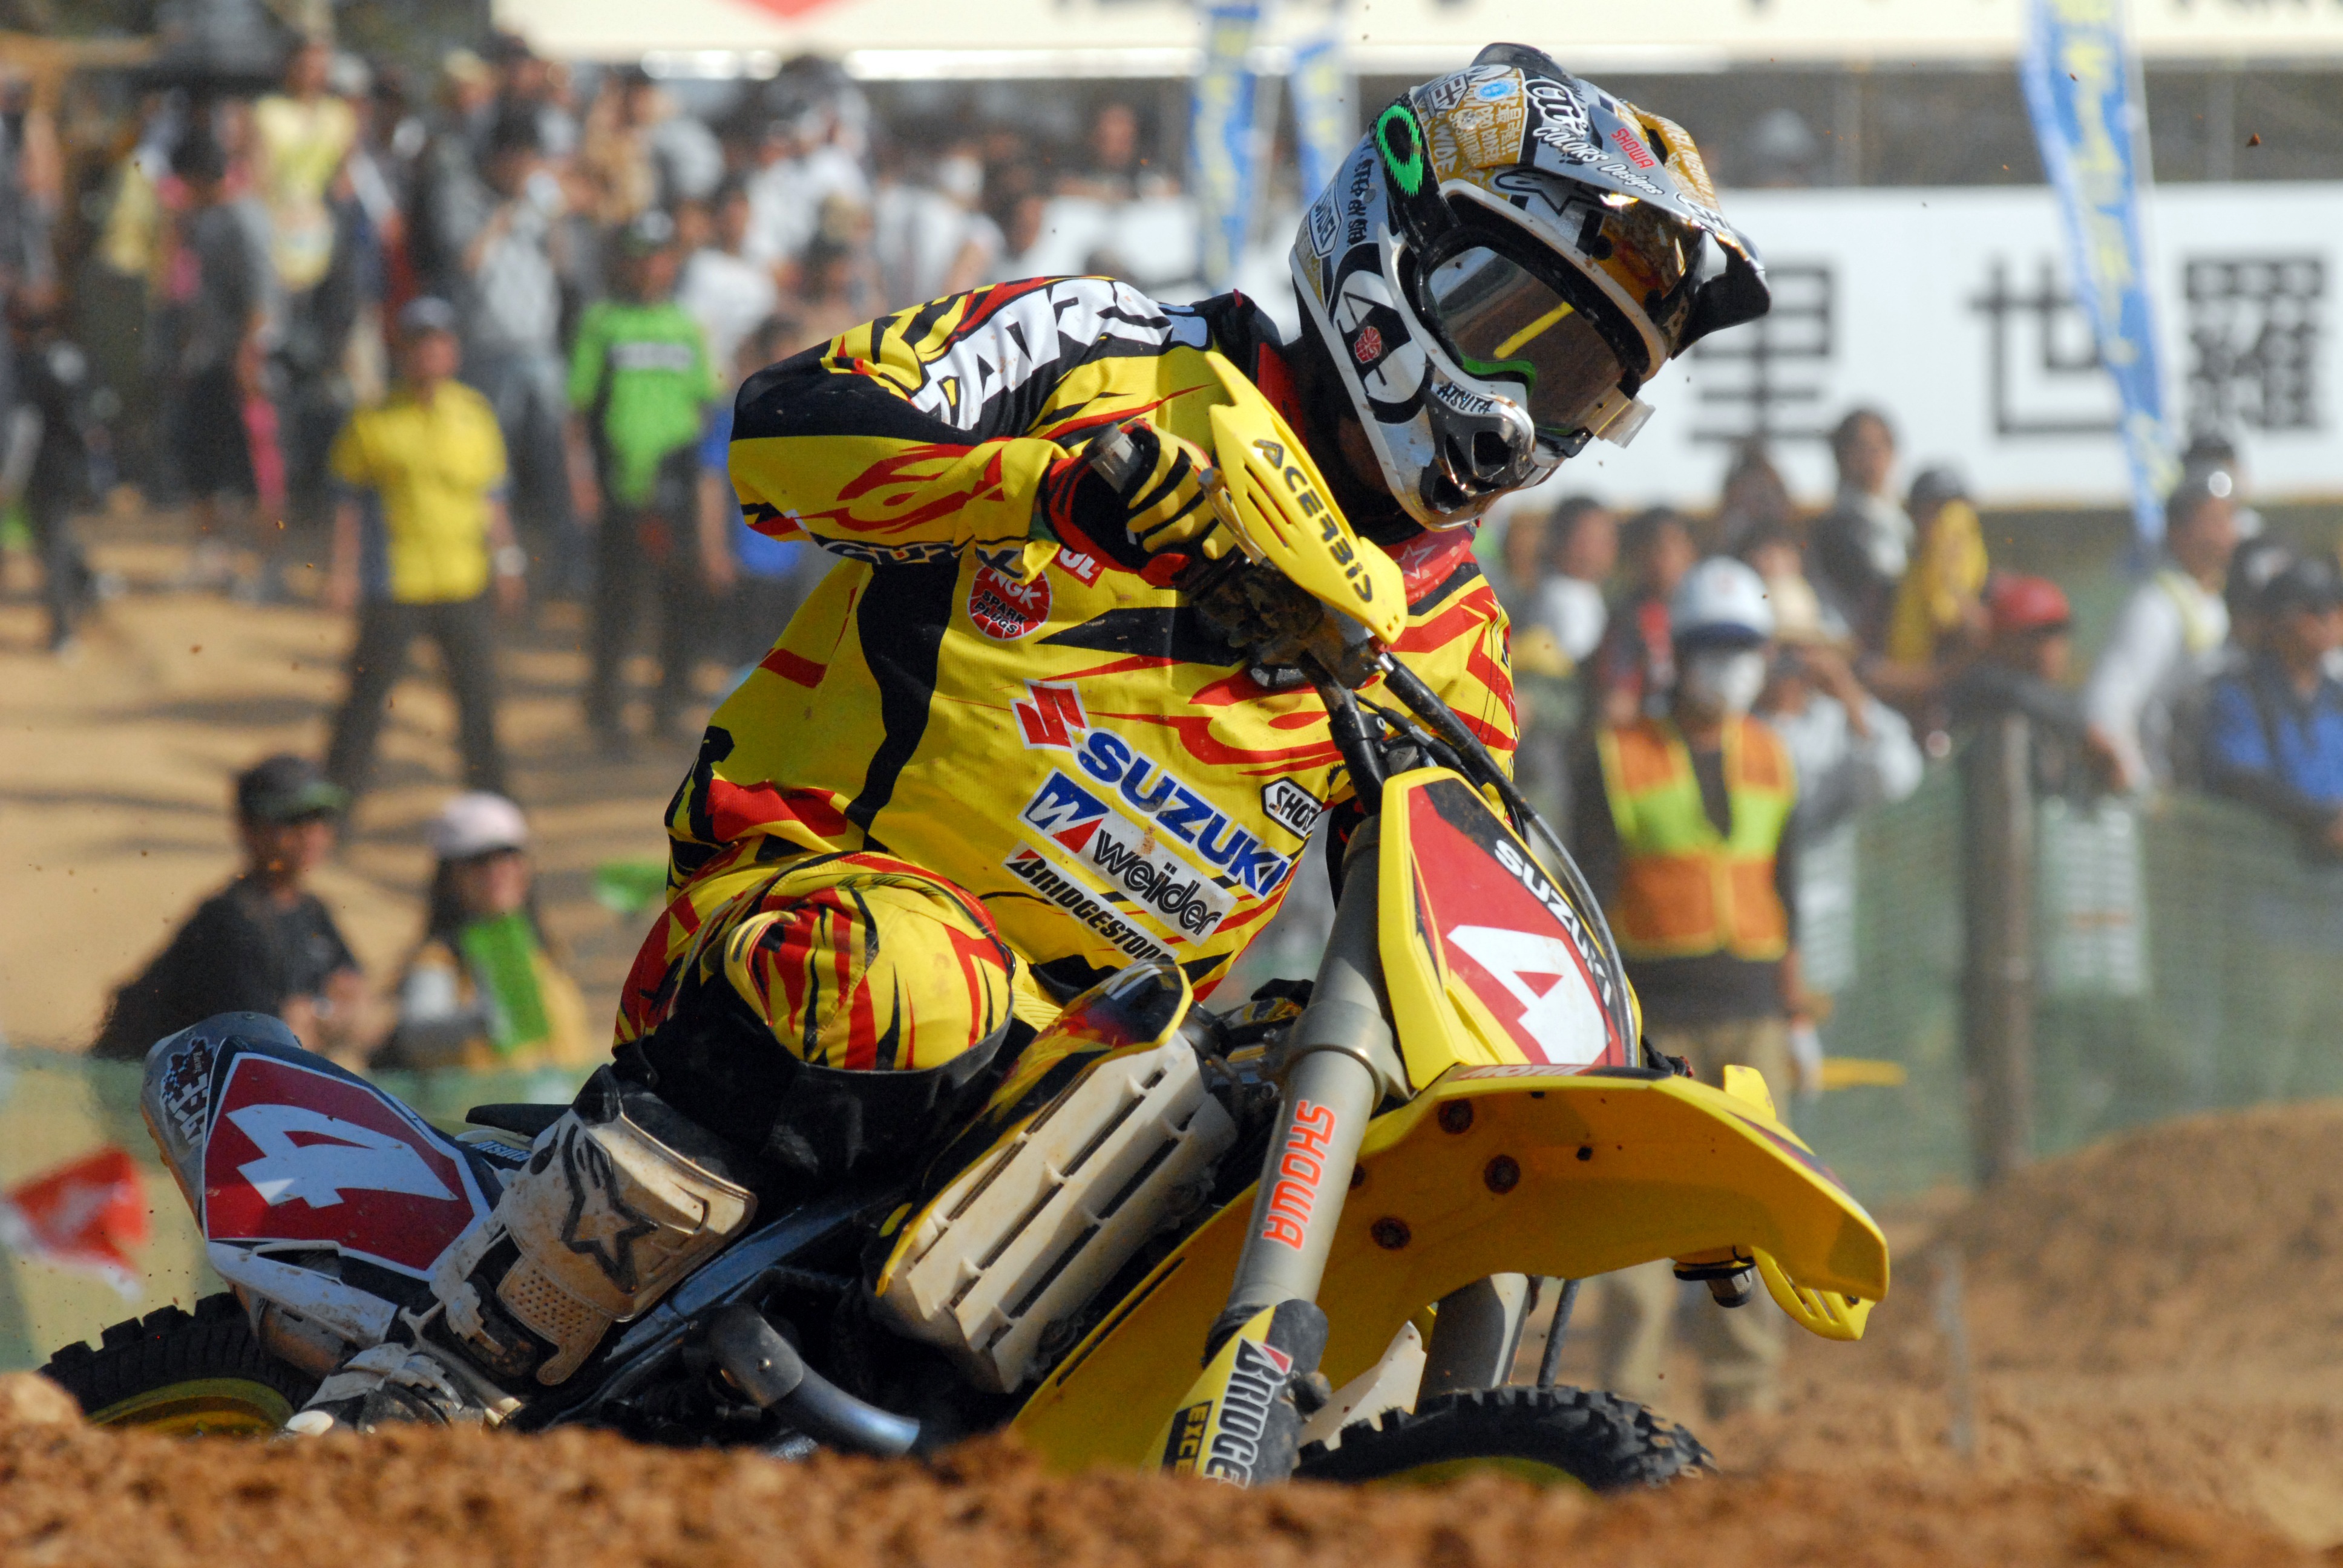
motocross, extreme, extreme sport, japan, race, team, sports, racing, suzuki, championship, motorsport, freestyle motocross, yoshitaka atsuta, motorcycle racing, stunt performer, motorcycle speedway, endurocross, dirt track racing